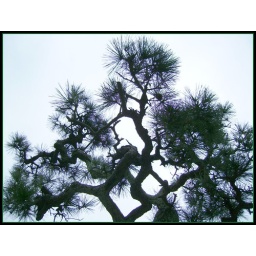
The area I live has many pine trees since it is an old town near the sea.